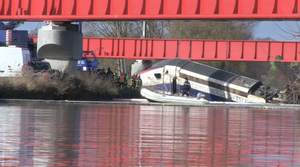
TGV dans le canal de la Marne au Rhin.
La LGV Est européenne, ou ligne nouvelle 6 [phase 1] et ligne nouvelle 8 [phase 2], est une ligne à grande vitesse française, qui relie Vaires-sur-Marne en Seine-et-Marne à Vendenheim dans le Bas-Rhin. Elle est destinée à améliorer les axes de communication entre le Nord-Est de la France, l’Allemagne, la Suisse et le Luxembourg. La ligne s'intègre dans le projet de la magistrale européenne, dont le but est de relier Paris à Budapest par un tracé composé majoritairement de lignes à grande vitesse.